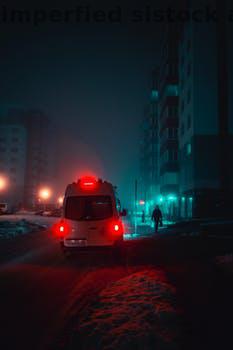
Label: Watermark